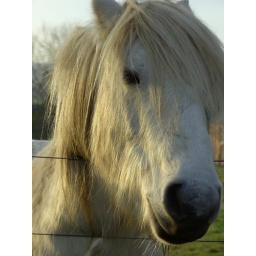
Some horses in a field in the local village